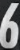
Number: 6